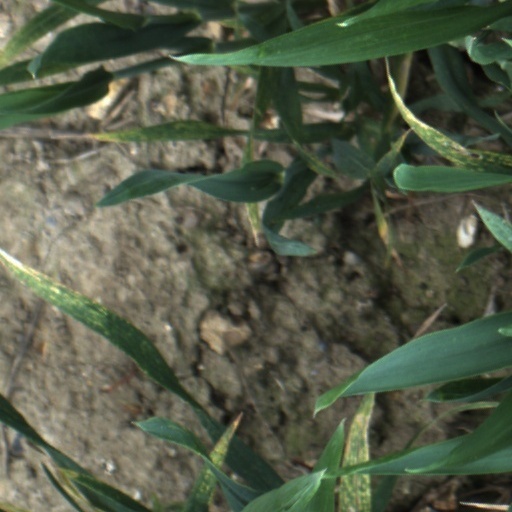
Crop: wheat